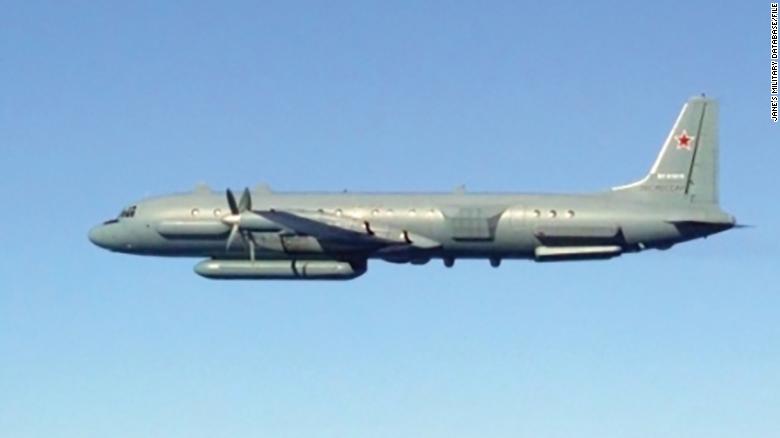
Vehicle type: Planes